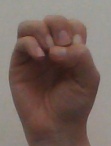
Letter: ha